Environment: real
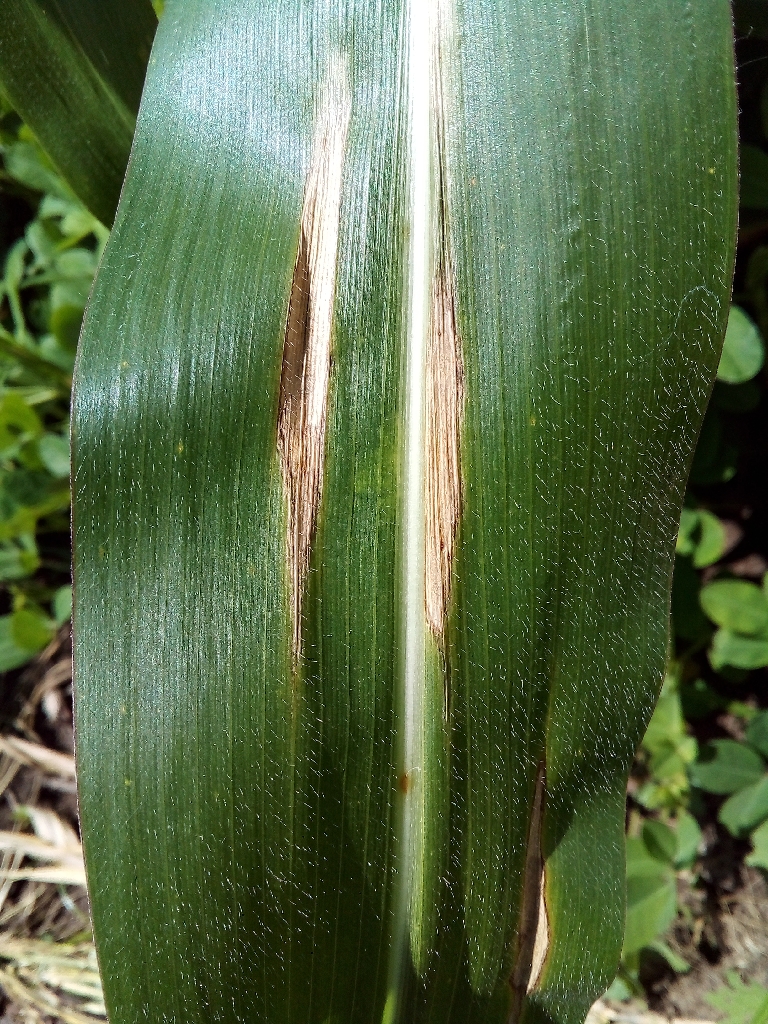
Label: northern_corn_leaf_blight